Kevin Keller (character)

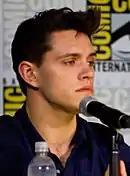
Casey Cott plays Kevin on "Riverdale".

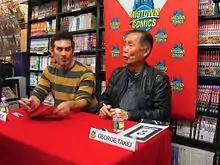
Kevin Keller's creator Dan Parent and actor George Takei, who guest-starred in "Archie's Pal Kevin Keller" #6.

Kevin Keller's first appearance in "Veronica" #202 proved so popular that the issue sold out, prompting Archie Comics to issue a reprint for the first time in its history.